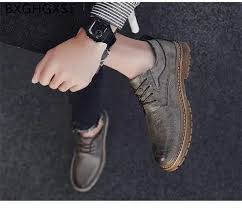
Label: Brogue